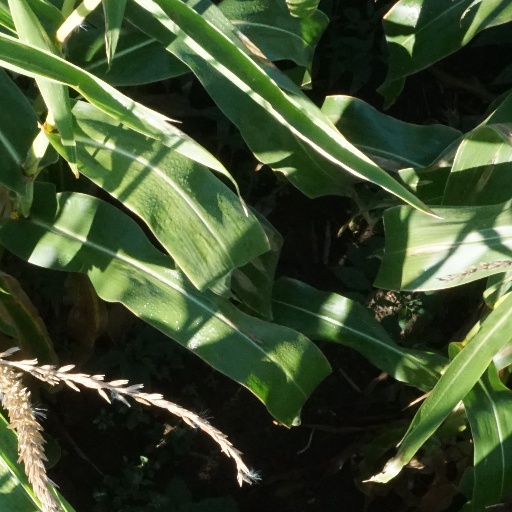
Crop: maize; corn